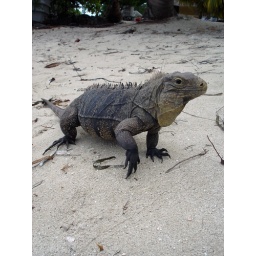
Cayo dos Iguanas. Many big lizards, a few tree rats and a couple who live in the house of iguanas